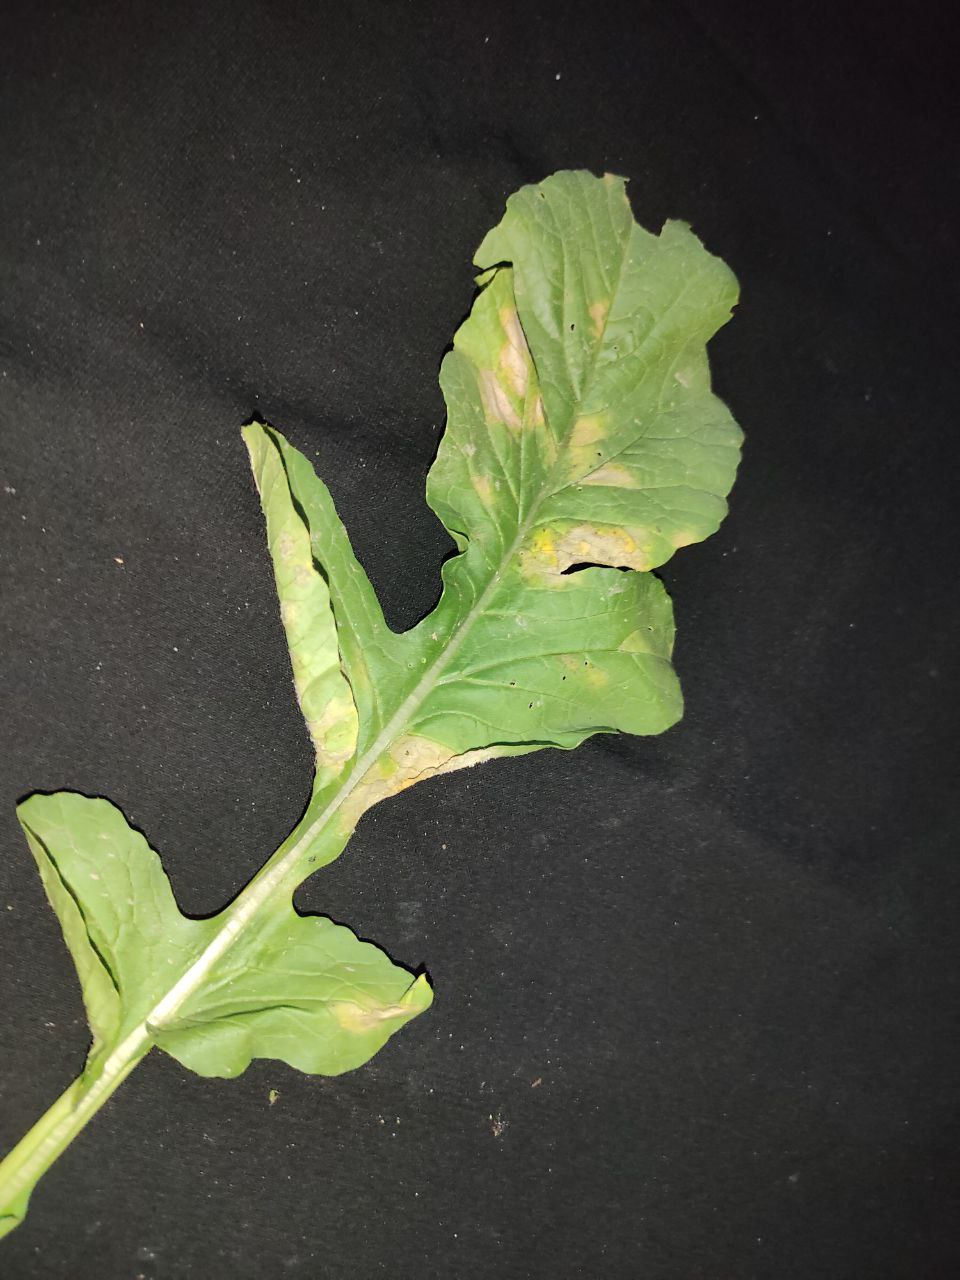
Label: Mosaic virus